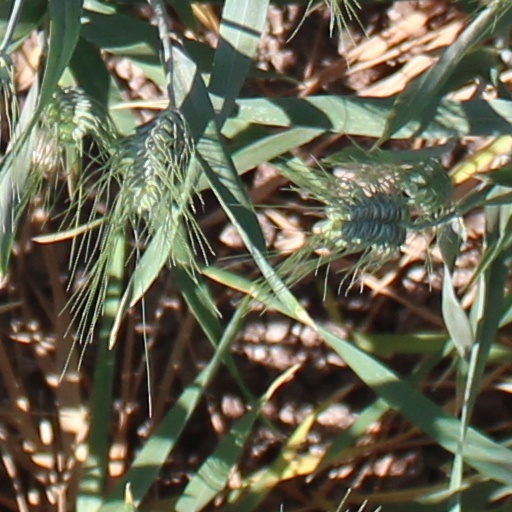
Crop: wheat